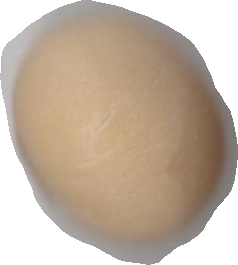
Variety: Anjasmoro